Sojournor Bolt

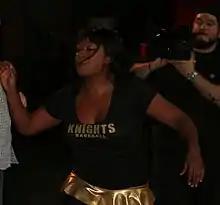
Bolt in 2014

On November 12, 2011, at OVW's "Saturday Night Special", Lady JoJo lost the OVW Women's Championship to Taeler Hendrix. Since losing the Women's Championship, JoJo was put into a storyline with referee Chris Sharpe.